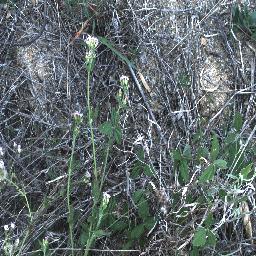
Label: siam_weed